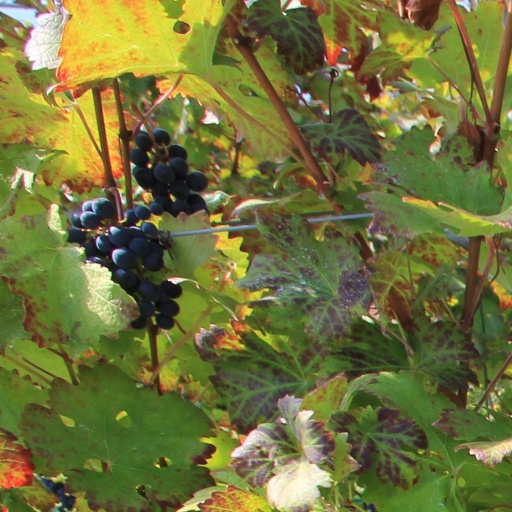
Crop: grape